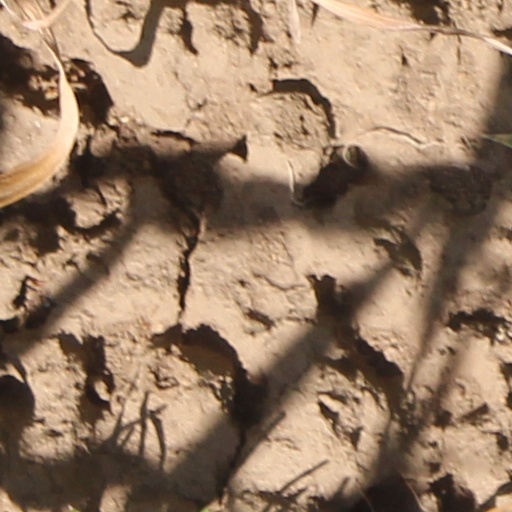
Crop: wheat